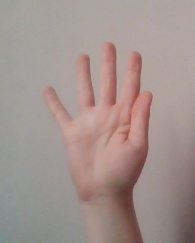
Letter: sheen